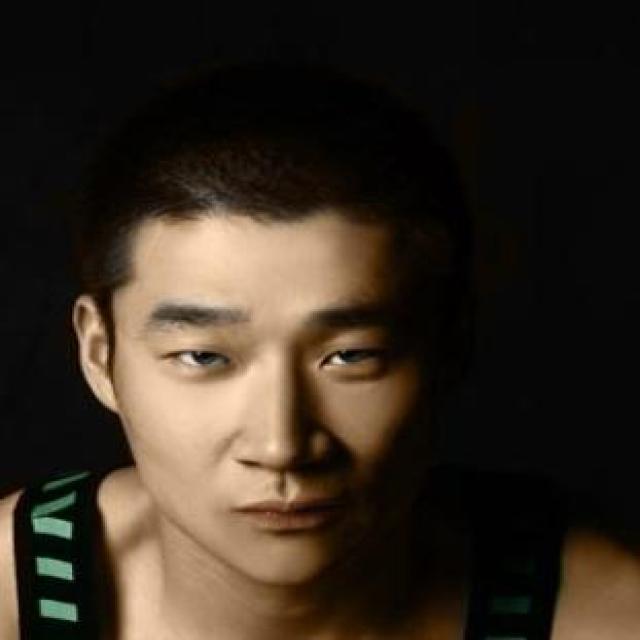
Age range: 21-44